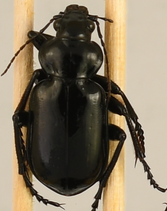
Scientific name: Calosoma affine
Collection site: Konza Prairie Agroecosystem NEON (KONA), plot KONA_007